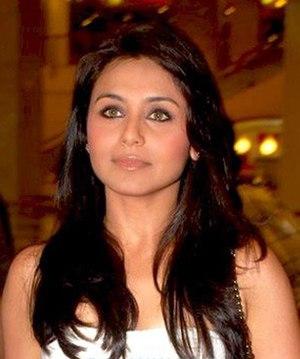
ISFJ est une abréviation utilisée dans le cadre du Myers-Briggs Type Indicator au sujet de l'un des 16 types psychologiques du test. Il est l'un des quatre types appartenant au tempérament Gardien.